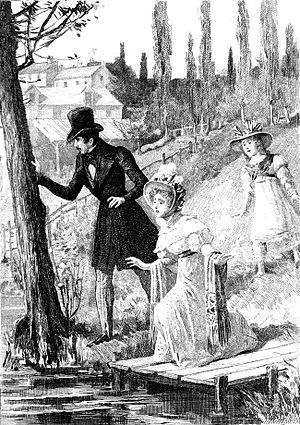
La Femme de trente ans est un roman d’Honoré de Balzac écrit entre 1829 et 1842. L’ouvrage est classé dans les Scènes de la vie privée de La Comédie humaine et est dédié au peintre Louis Boulanger.